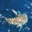
Label: shark